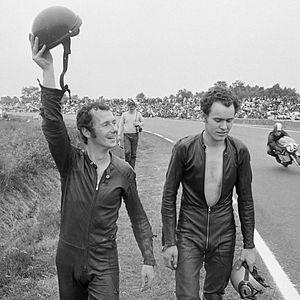
Kreidler est un constructeur allemand de motocyclettes fondé en 1889 par Anton Kreidler à Stuttgart sous le nom de Kreidlers Metall- und Drahtwerke. En 1950, la firme a commencé à fabriquer des deux-roues avec le modèle K50 et en 1959, un tiers des motos en Allemagne sont des Kreidler.